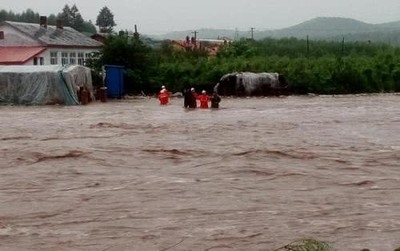
Weather: rain or strom